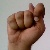
The image shows a hand gesture representing the letter 'T' in Indian Sign Language.